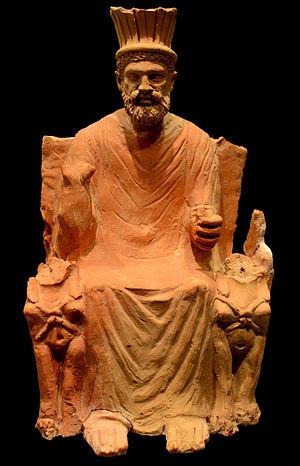
Bir Bouregba, aussi orthographiée Bir Bou Regba ou Bir Bou Rekba, est une ville tunisienne située à une soixantaine de kilomètres au sud de Tunis et à quelques kilomètres au nord-ouest de Hammamet.
Les trois guerres puniques ou guerres romano-carthaginoises opposent durant plus d’un siècle la Rome antique et la civilisation carthaginoise ou civilisation punique. Les Carthaginois sont appelés Carthaginienses ou Pœni en latin, déformation du nom des Phéniciens dont sont issus les Carthaginois, d’où le mot français « punique ».
Cet article recense les timbres de Tunisie émis en 2005 par la Poste tunisienne.
Le musée national du Bardo est un musée de Tunis, capitale de la Tunisie, situé dans la banlieue du Bardo.
Ba'al Hammon ou Baal Hammon, parfois surnommé le « Saturne africain », est la divinité centrale de la religion carthaginoise à qui est offert le sacrifice du molk.
Le sanctuaire de Thinissut est un site archéologique tunisien fouillé au début du XXᵉ siècle et situé dans la localité actuelle de Bir Bouregba dans la région du cap Bon, à cinq kilomètres de la ville de Hammamet et à environ soixante kilomètres au sud-est de la capitale Tunis.